Chôros No. 8

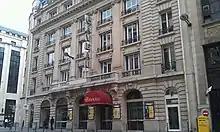
The Salle Gaveau, where "Chôros No. 8" was premiered in 1927

"Chôros No. 8" was composed in Rio de Janeiro in 1925, and the score is dedicated to the pianist Tomás Terán. It was premiered in Paris on 24 October 1927, at the Salle Gaveau, with the composer conducting the Orchestra of the Concerts Colonne and Aline van Barentzen and Tomás Terán, pianos. The first American performance took place on 12 April 1929 in Philadelphia, again with Barentzen and Terán playing the pianos, and the Philadelphia Orchestra conducted by Leopold Stokowski. Despite these documented performances, the year of composition has been called into question by one scholar, who asserts that the work was conceived in Paris in 1925, but completed only after the composer's return to Rio de Janeiro in 1930.